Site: brandenburg
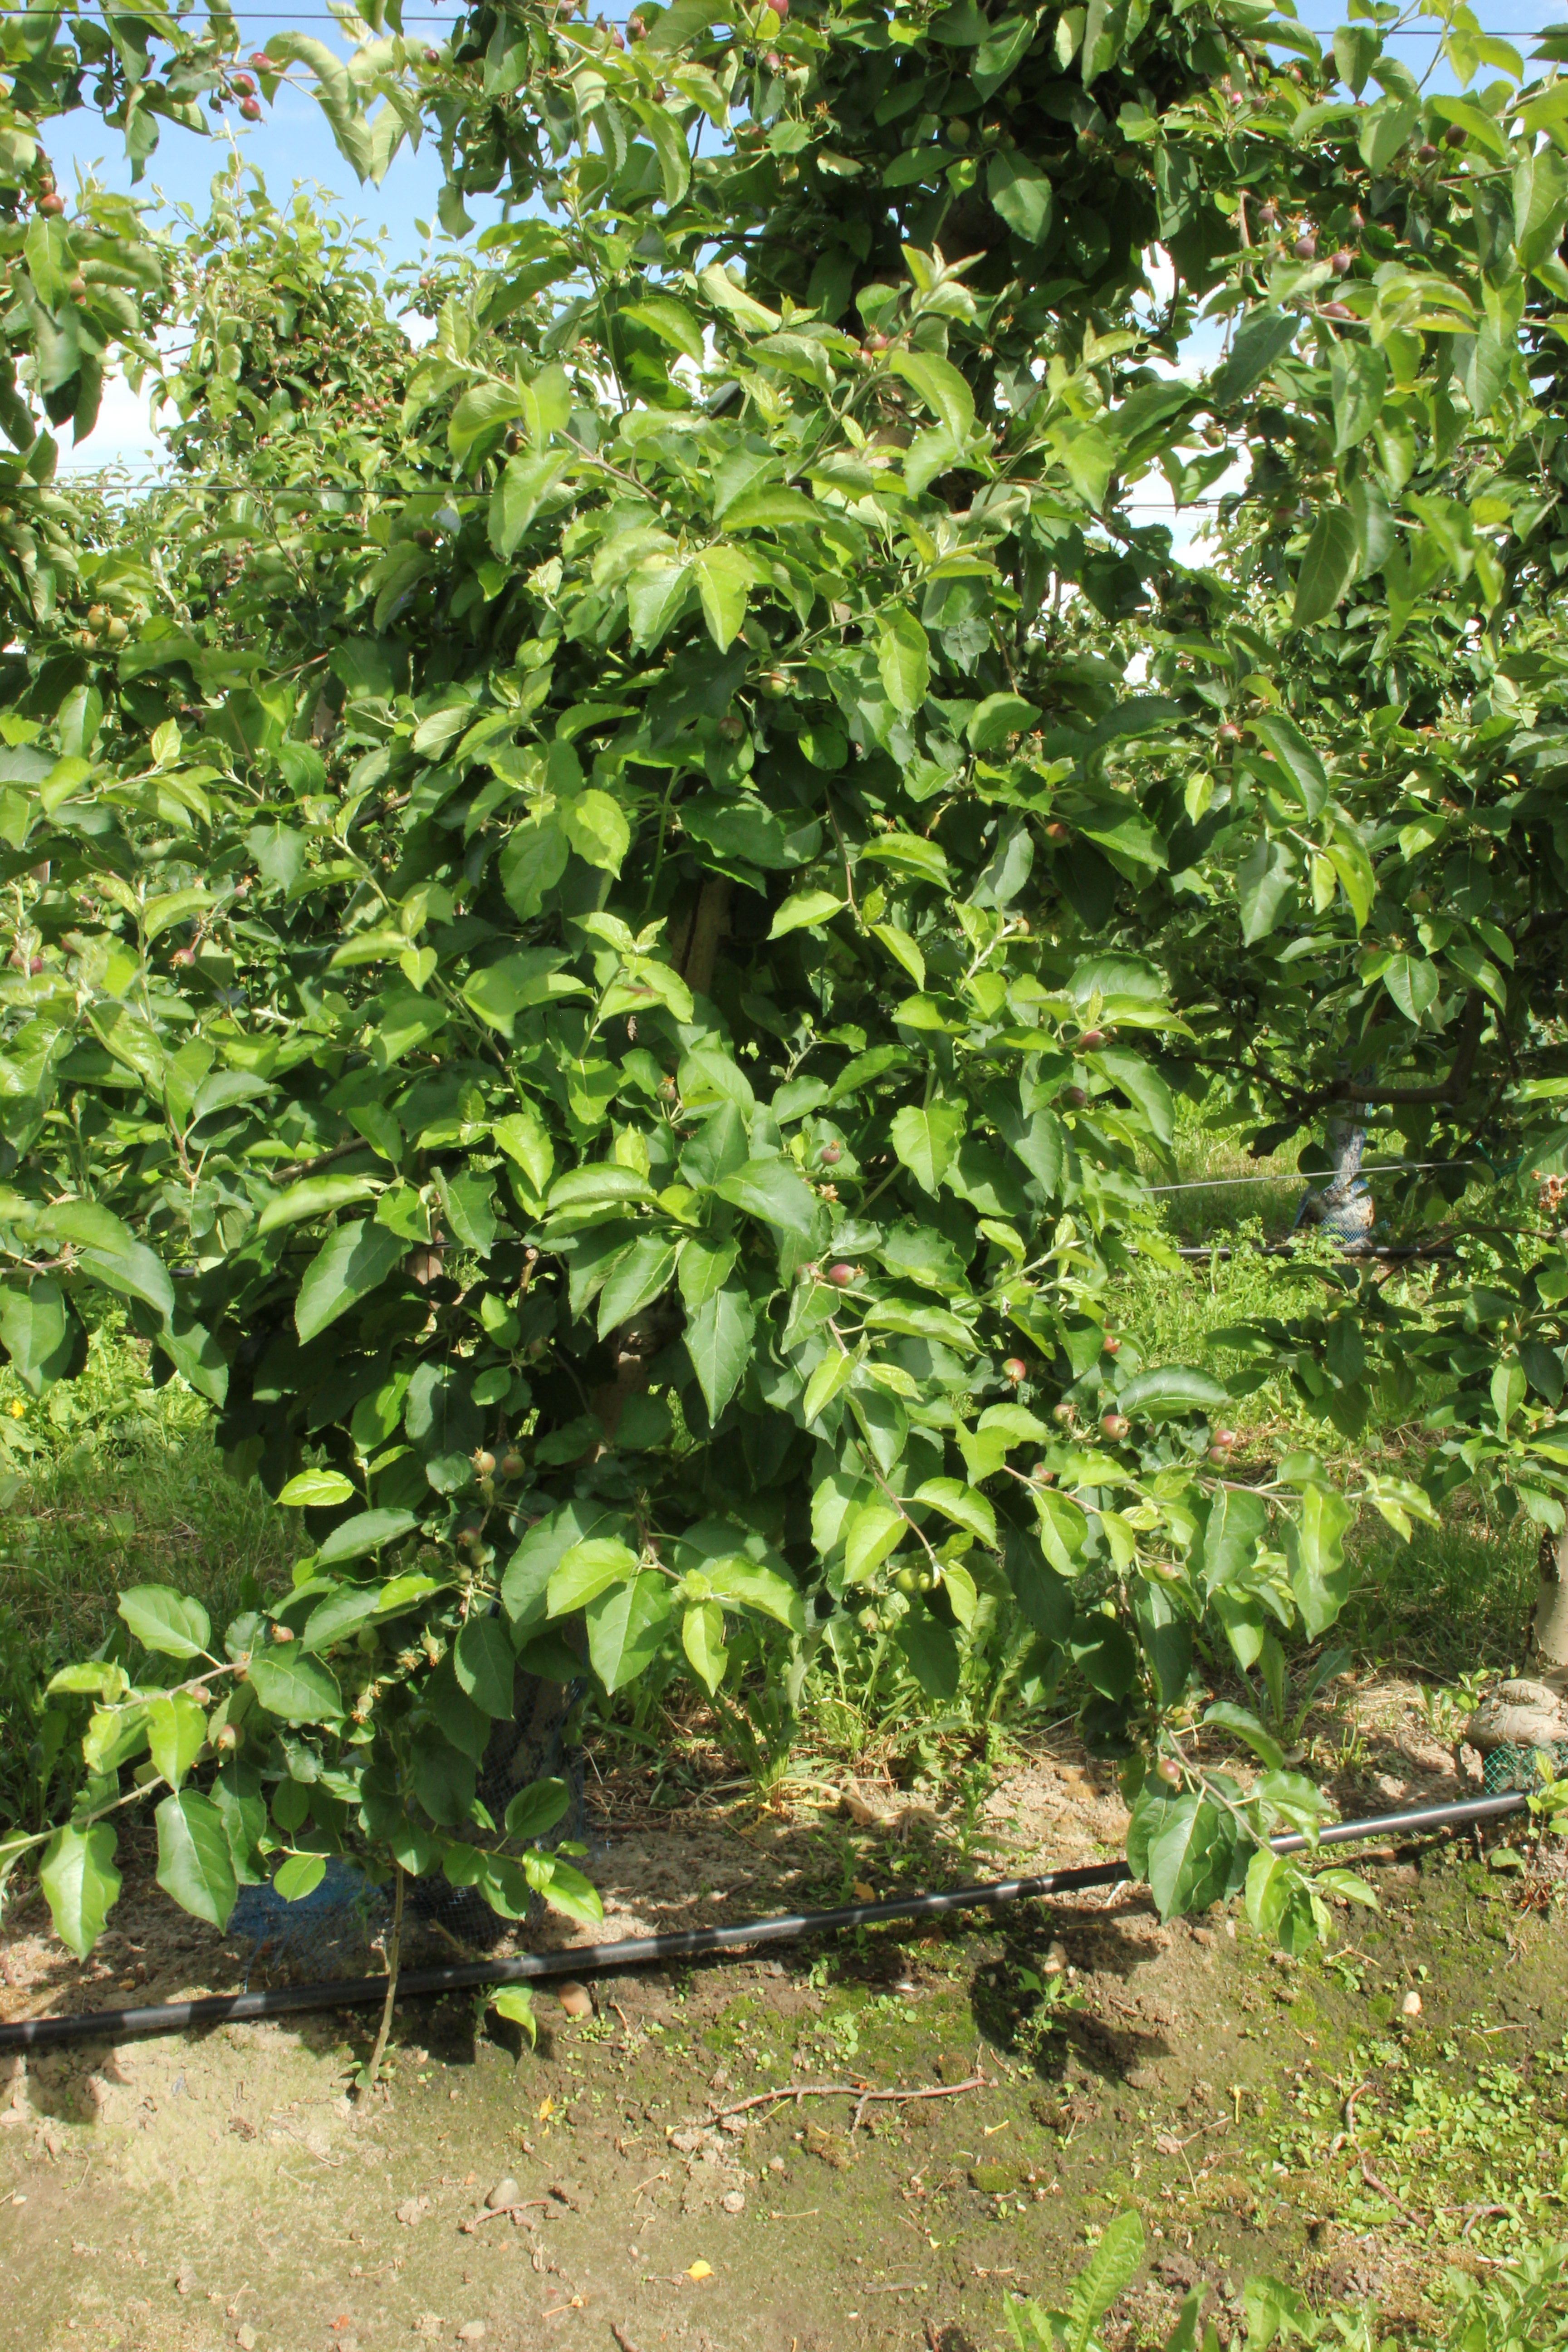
Growth stage (BBCH 72): Development of fruit